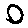
Label: 0